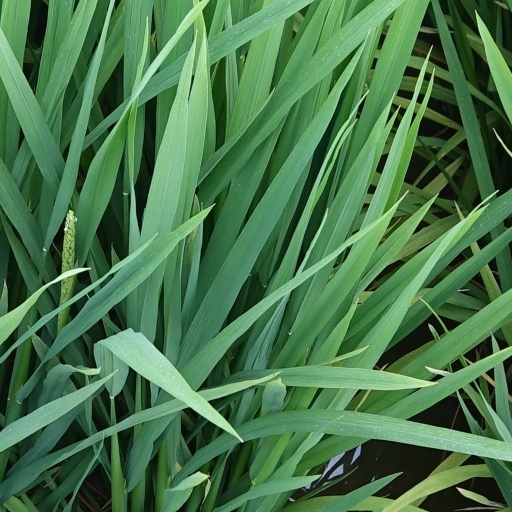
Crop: rice